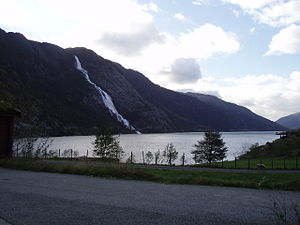
Fjorde i Norge / Fjorde efter fylke / Hordaland
Åkrafjorden og Langfossen
Norske fjorde er kendt verden over og står som et symbol på den norske natur. Der er op mod 1190 navngivne fjorde i Norge, og den norske kyst er et af de områder i verden med de fleste fjorde. Norge har også flere af de længste fjorde i verden med Sognefjorden på 204 km som den længste. De fleste af fjordene findes i det langstrakte Nordland, som har op mod 300 fjorde, mens Finnmark har omkring 200. To af fjordene, Geirangerfjorden og Nærøyfjorden, står på verdensarvslisten for naturområder.